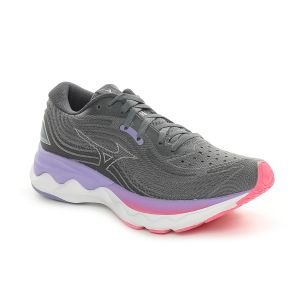
Mizuno Scarpa da Running Donna  Wave Skyrise 4 Grigio   Sconto 30%
Prezzo: 105,00 €